Humphrey Kay

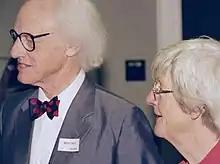
Humphrey Kay (left) in 2001

Humphrey Edward Melville Kay (10 October 1923 – 20 October 2009) was an English pathologist and haematologist who oversaw clinical trials for leukaemia treatments for the Medical Research Council in the 1960s and 1970s.